Zoltán Joó

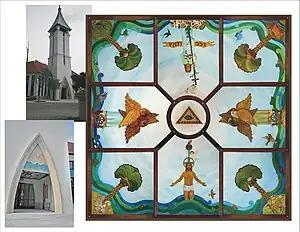
Holy Spirit Church (dedicated in 2016, Veresegyhaz, Hungary) and its main entrance where there is the painted, coffered ceiling made by Zoltán Joó

Zoltán Joó was born in 1956 and has lived in Budapest and in a nearly small town, Veresegyház, Hungary. He comes from a non-artistic family, his father was legal adviser and his mother was international business broker. As a consequence of it, Zoltán educated to civil engineer. His engineering career began as work manager and ended as technical and economic deputy general manager. He turned round the painting due to his friend, Tamás Péli who had had a degree of Master at the Royal Netherlands Academy of Arts and Sciences. Zoltán learned the painting and the art in the old, traditional method: in atelier of his Master. He has tried his skill in various artworks: table pictures, oil paintings, sculptures, altar, painted coffered ceiling, reliefs, large decorative wall painting, illustrations of books with traditional paints and graphics, furthermore animated book with computer technique.